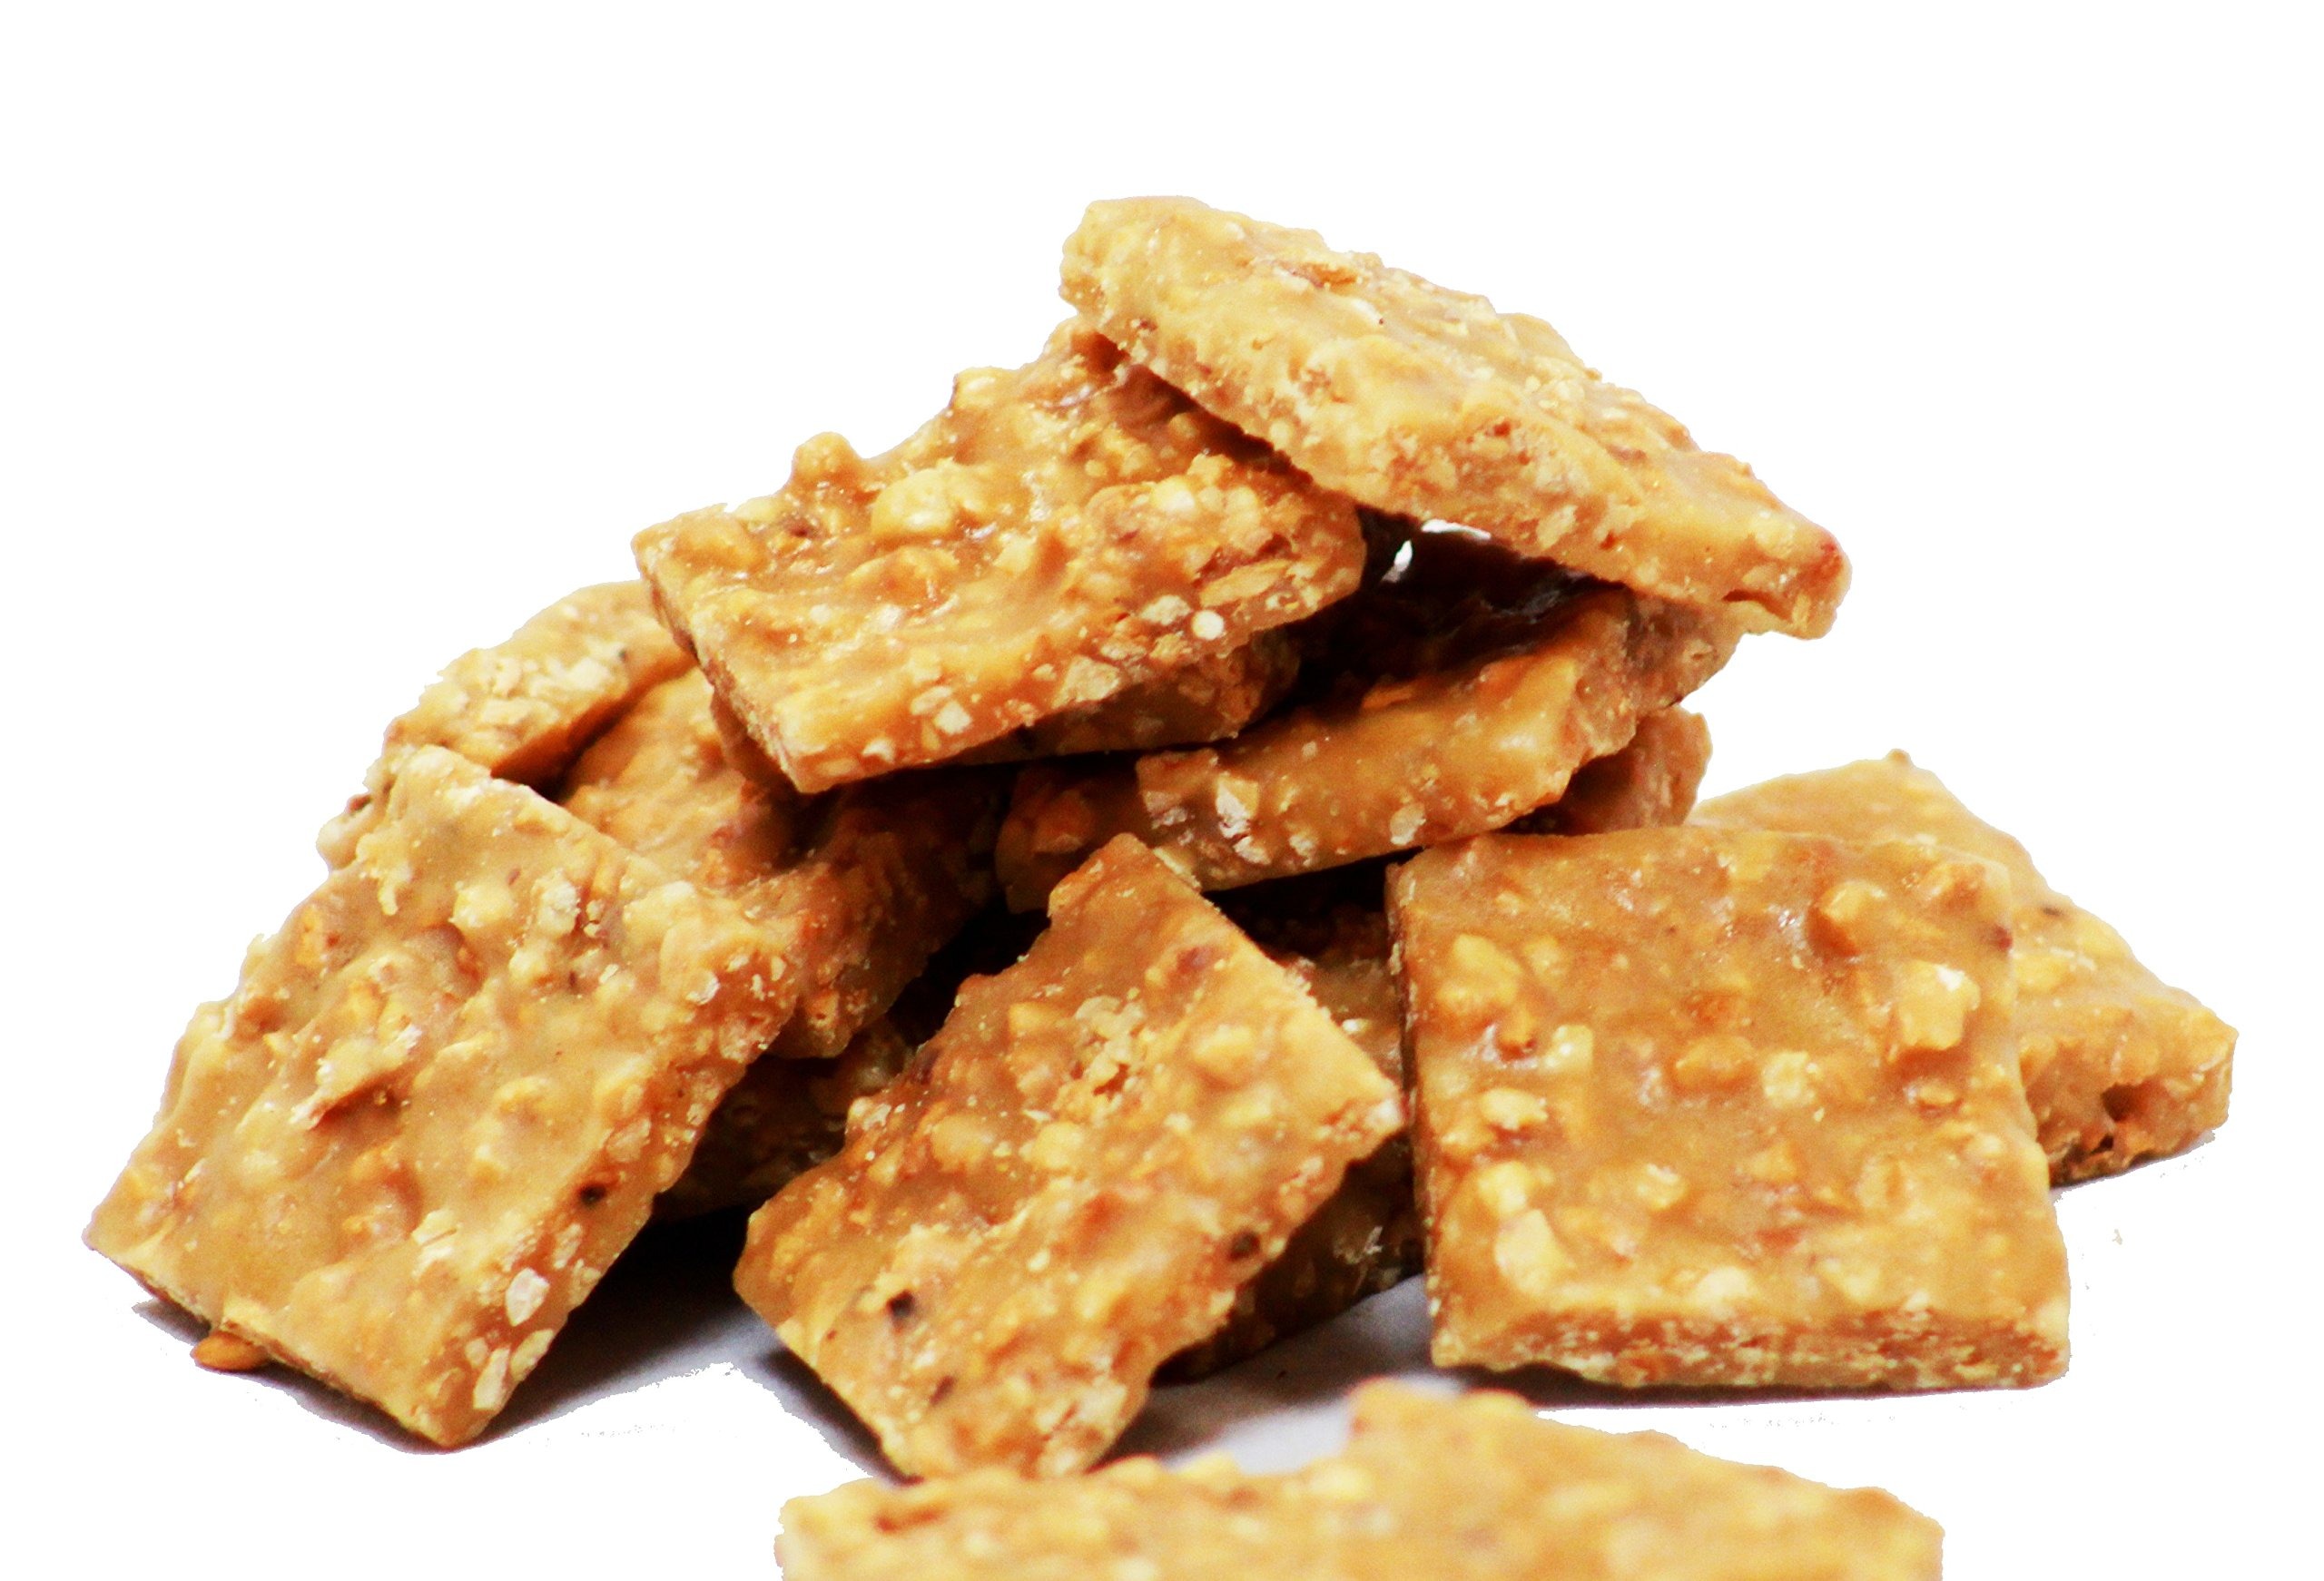
Item Name: Gourmet Cashew Brittle by Its Delish, 1 lb
Bullet Point 1: Delicious highest quality cashew brittle sweet, rich and crunchy!
Bullet Point 2: One pound (16 Oz) bulk bag Its Delish brand
Bullet Point 3: Handmade with premium ingredients and bits of freshy roasted cashews
Bullet Point 4: WONDERFUL TREAT Candy bar, party favors, weddings, birthdays, baby showers and for any occasion
Bullet Point 5: Certified Kosher OU Parve Non-dairy Made in the USA Order from the factory direct!
Product Description: Scrumptious brittle made from the highest quality candy ingredients and filled with freshly roasted cashew nuts. This mouthwatering delight is perfect for any occasion., whether to snack on at home, office and on-the-go, or to have at a party! Every bite is loaded with rich flavor and of course the grand crunch! Enjoy. <p></p>It's Delish was established in 1992 and is located in North Hollywood, California. It's Delish is a food manufacturer and distributor who produces over 500 gourmet food products including licorice, sour belts, taffies, caramels, Jordan almonds, chocolates, nuts, fruits, trail mixes, spices, and the spice blends. It's Delish also produces organics and all natural products. We give you the opportunity to order from the factory direct!<p></p>It’s Delish! prides itself on the four pillars that are at the foundation of everything we do.<p></p>Innovation Quality Value Service
Value: 16.0
Unit: Ounce

Price: 18.99